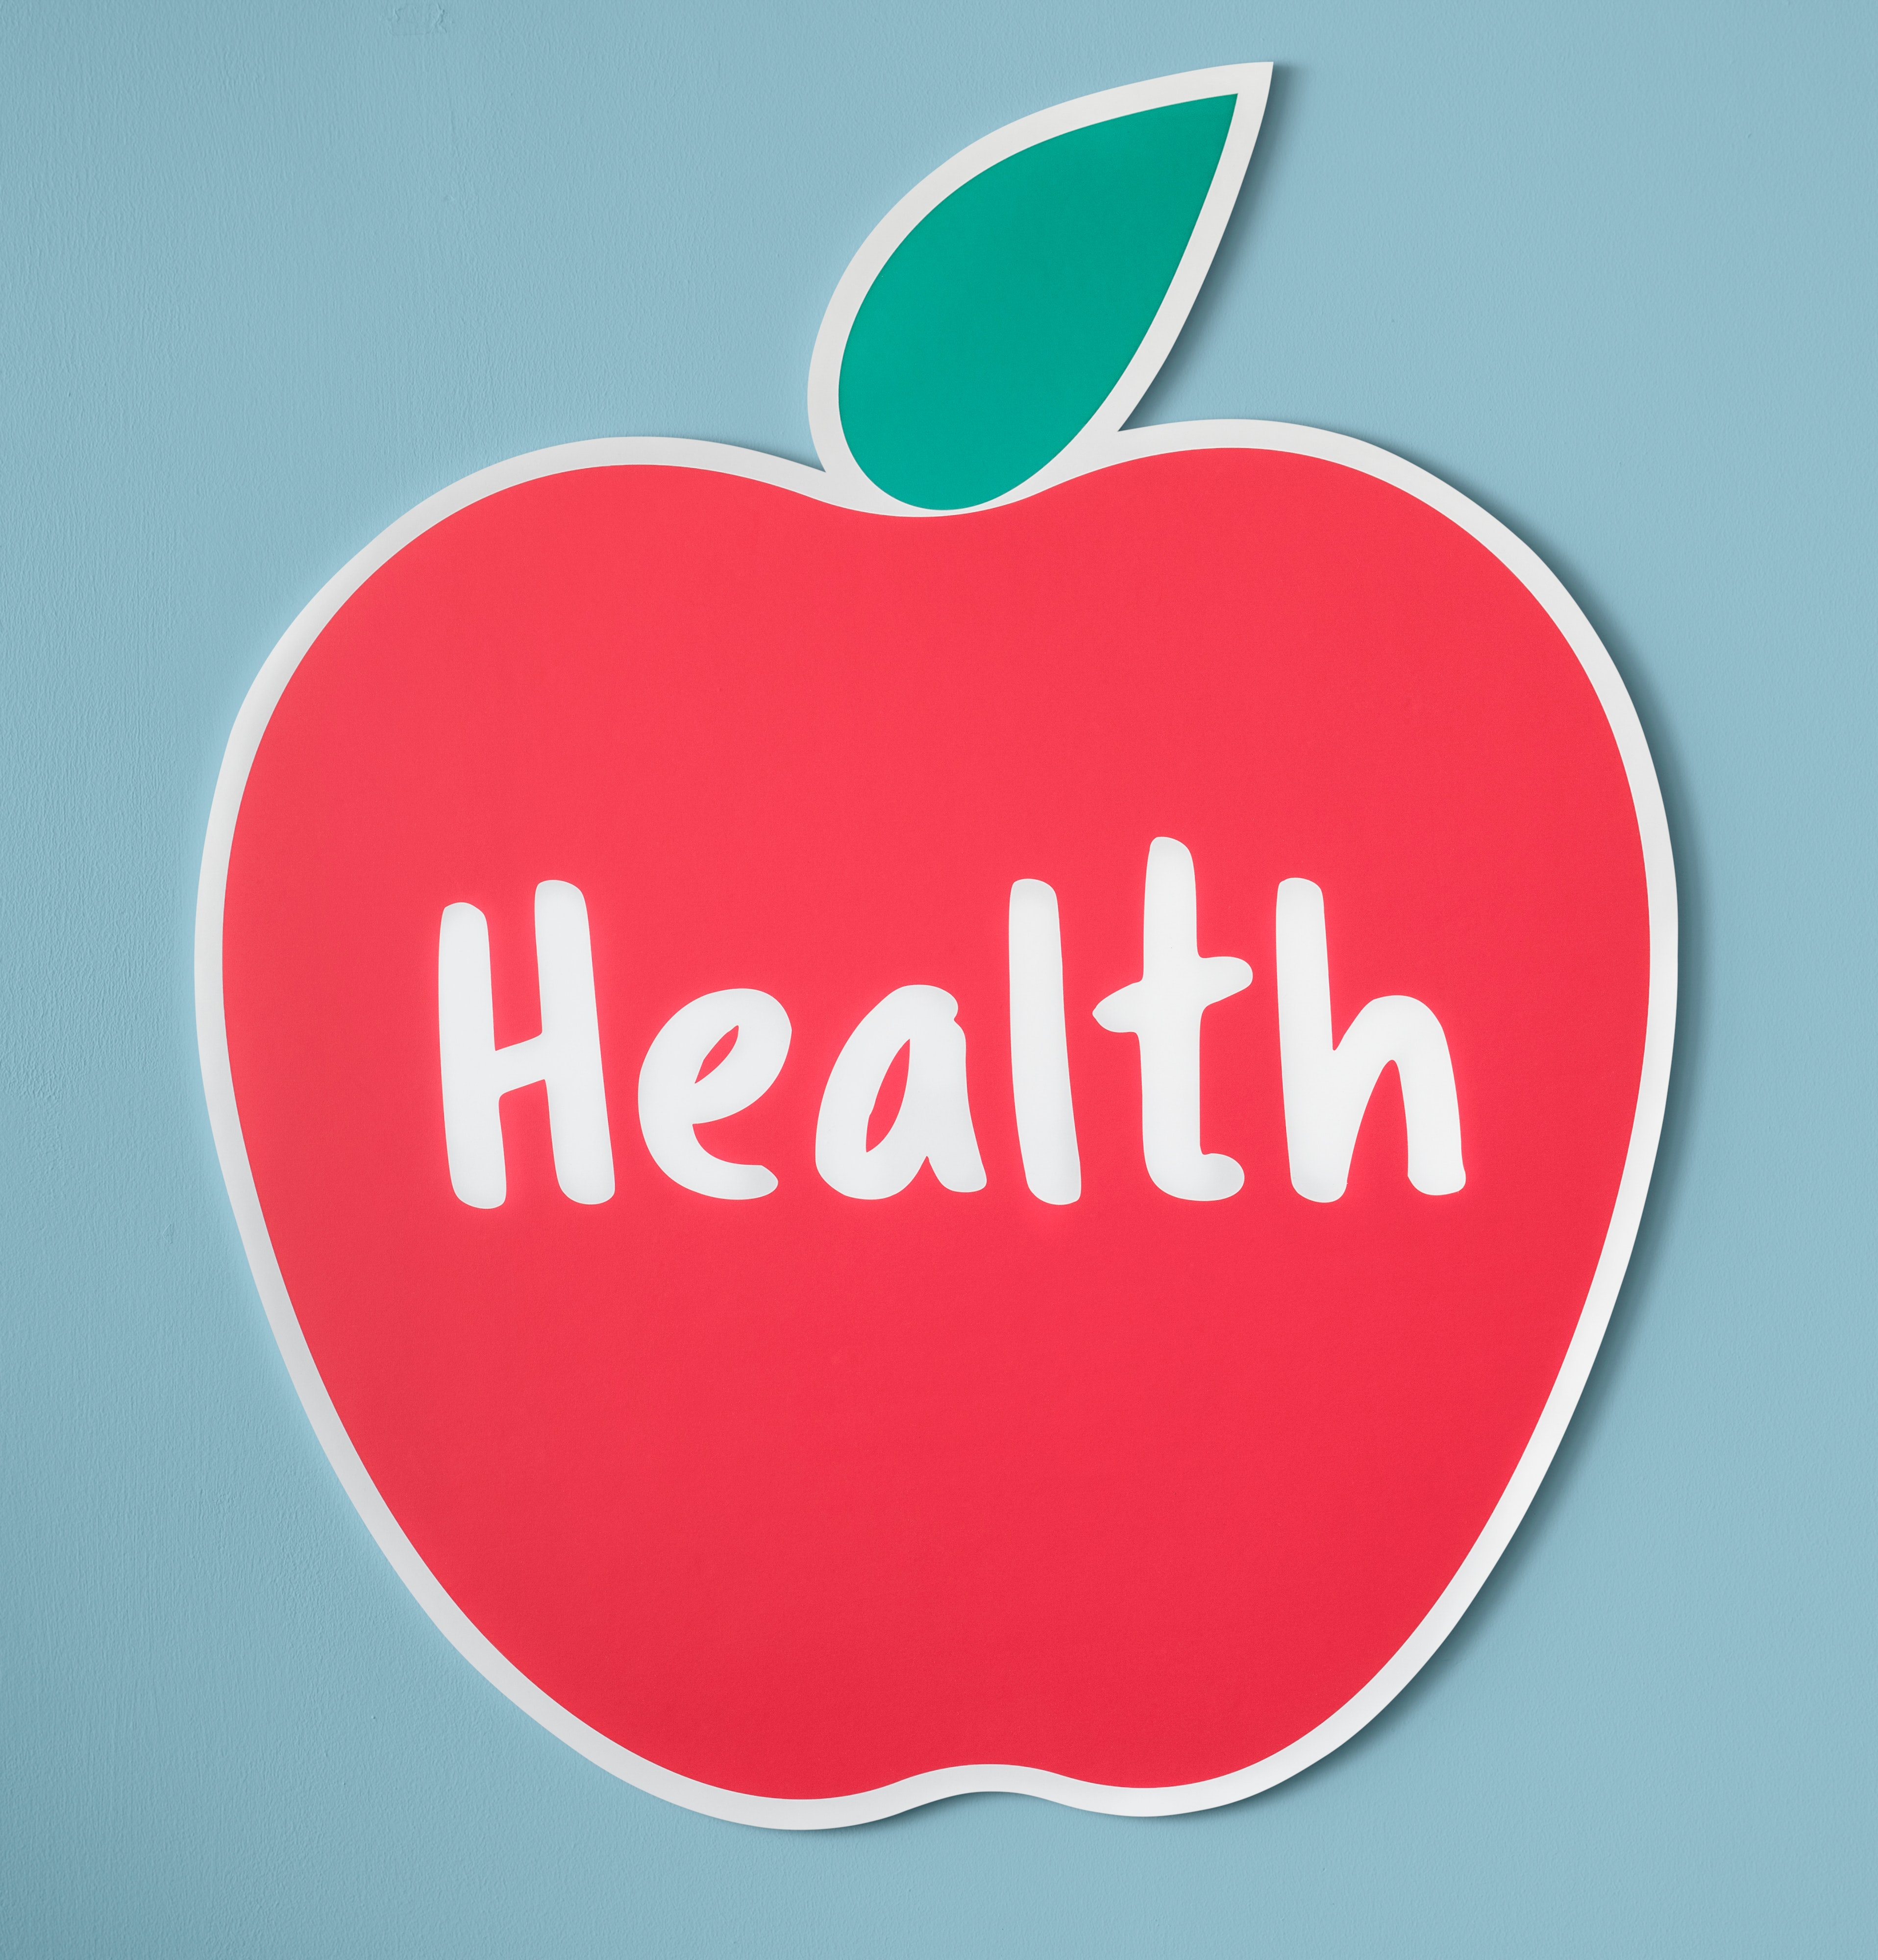
text, font, heart, logo, product, produce, love, graphics, label, brand, sign, fruit